Rural City of Bellarine

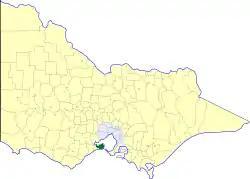
Location in Victoria

The Rural City of Bellarine was a local government area southeast of the regional city of Geelong, Victoria, Australia, covering most of the Bellarine Peninsula. The Rural City covered an area of , and from its origin as the Portarlington Road District, existed in a number of forms and under different names from 1853 until 1993.